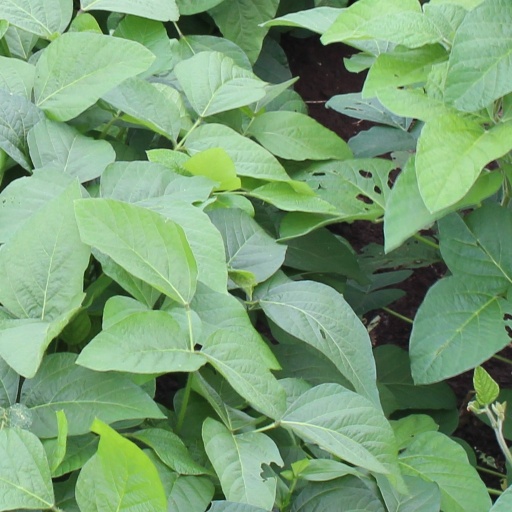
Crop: soybean